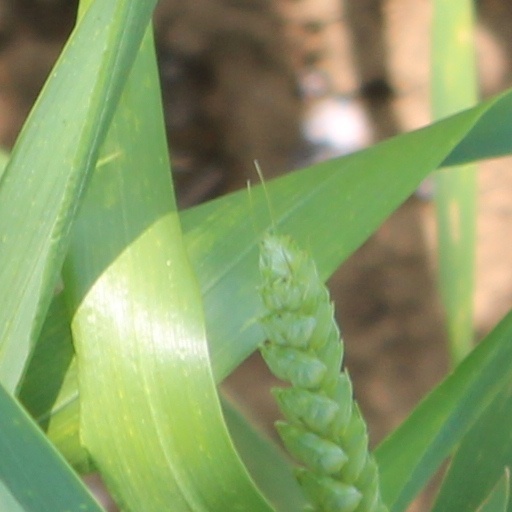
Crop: wheat